History of Ybor City

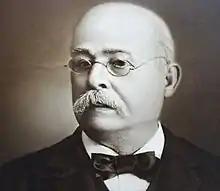
Vicente Martinez Ybor

Ybor City came into existence as a direct result of a New York City businessman's failed search for guava trees. Spanish émigré Gavino Gutierrez was a civil engineer by training, but was employed by a New York City fruit packing and canning firm in the mid-1880s. He had heard that there were many guava trees growing wild in the Tampa Bay area and, looking to add to his company's product line, set out to find them in November 1884.